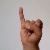
The image shows a hand gesture representing the letter 'I' in Indian Sign Language.